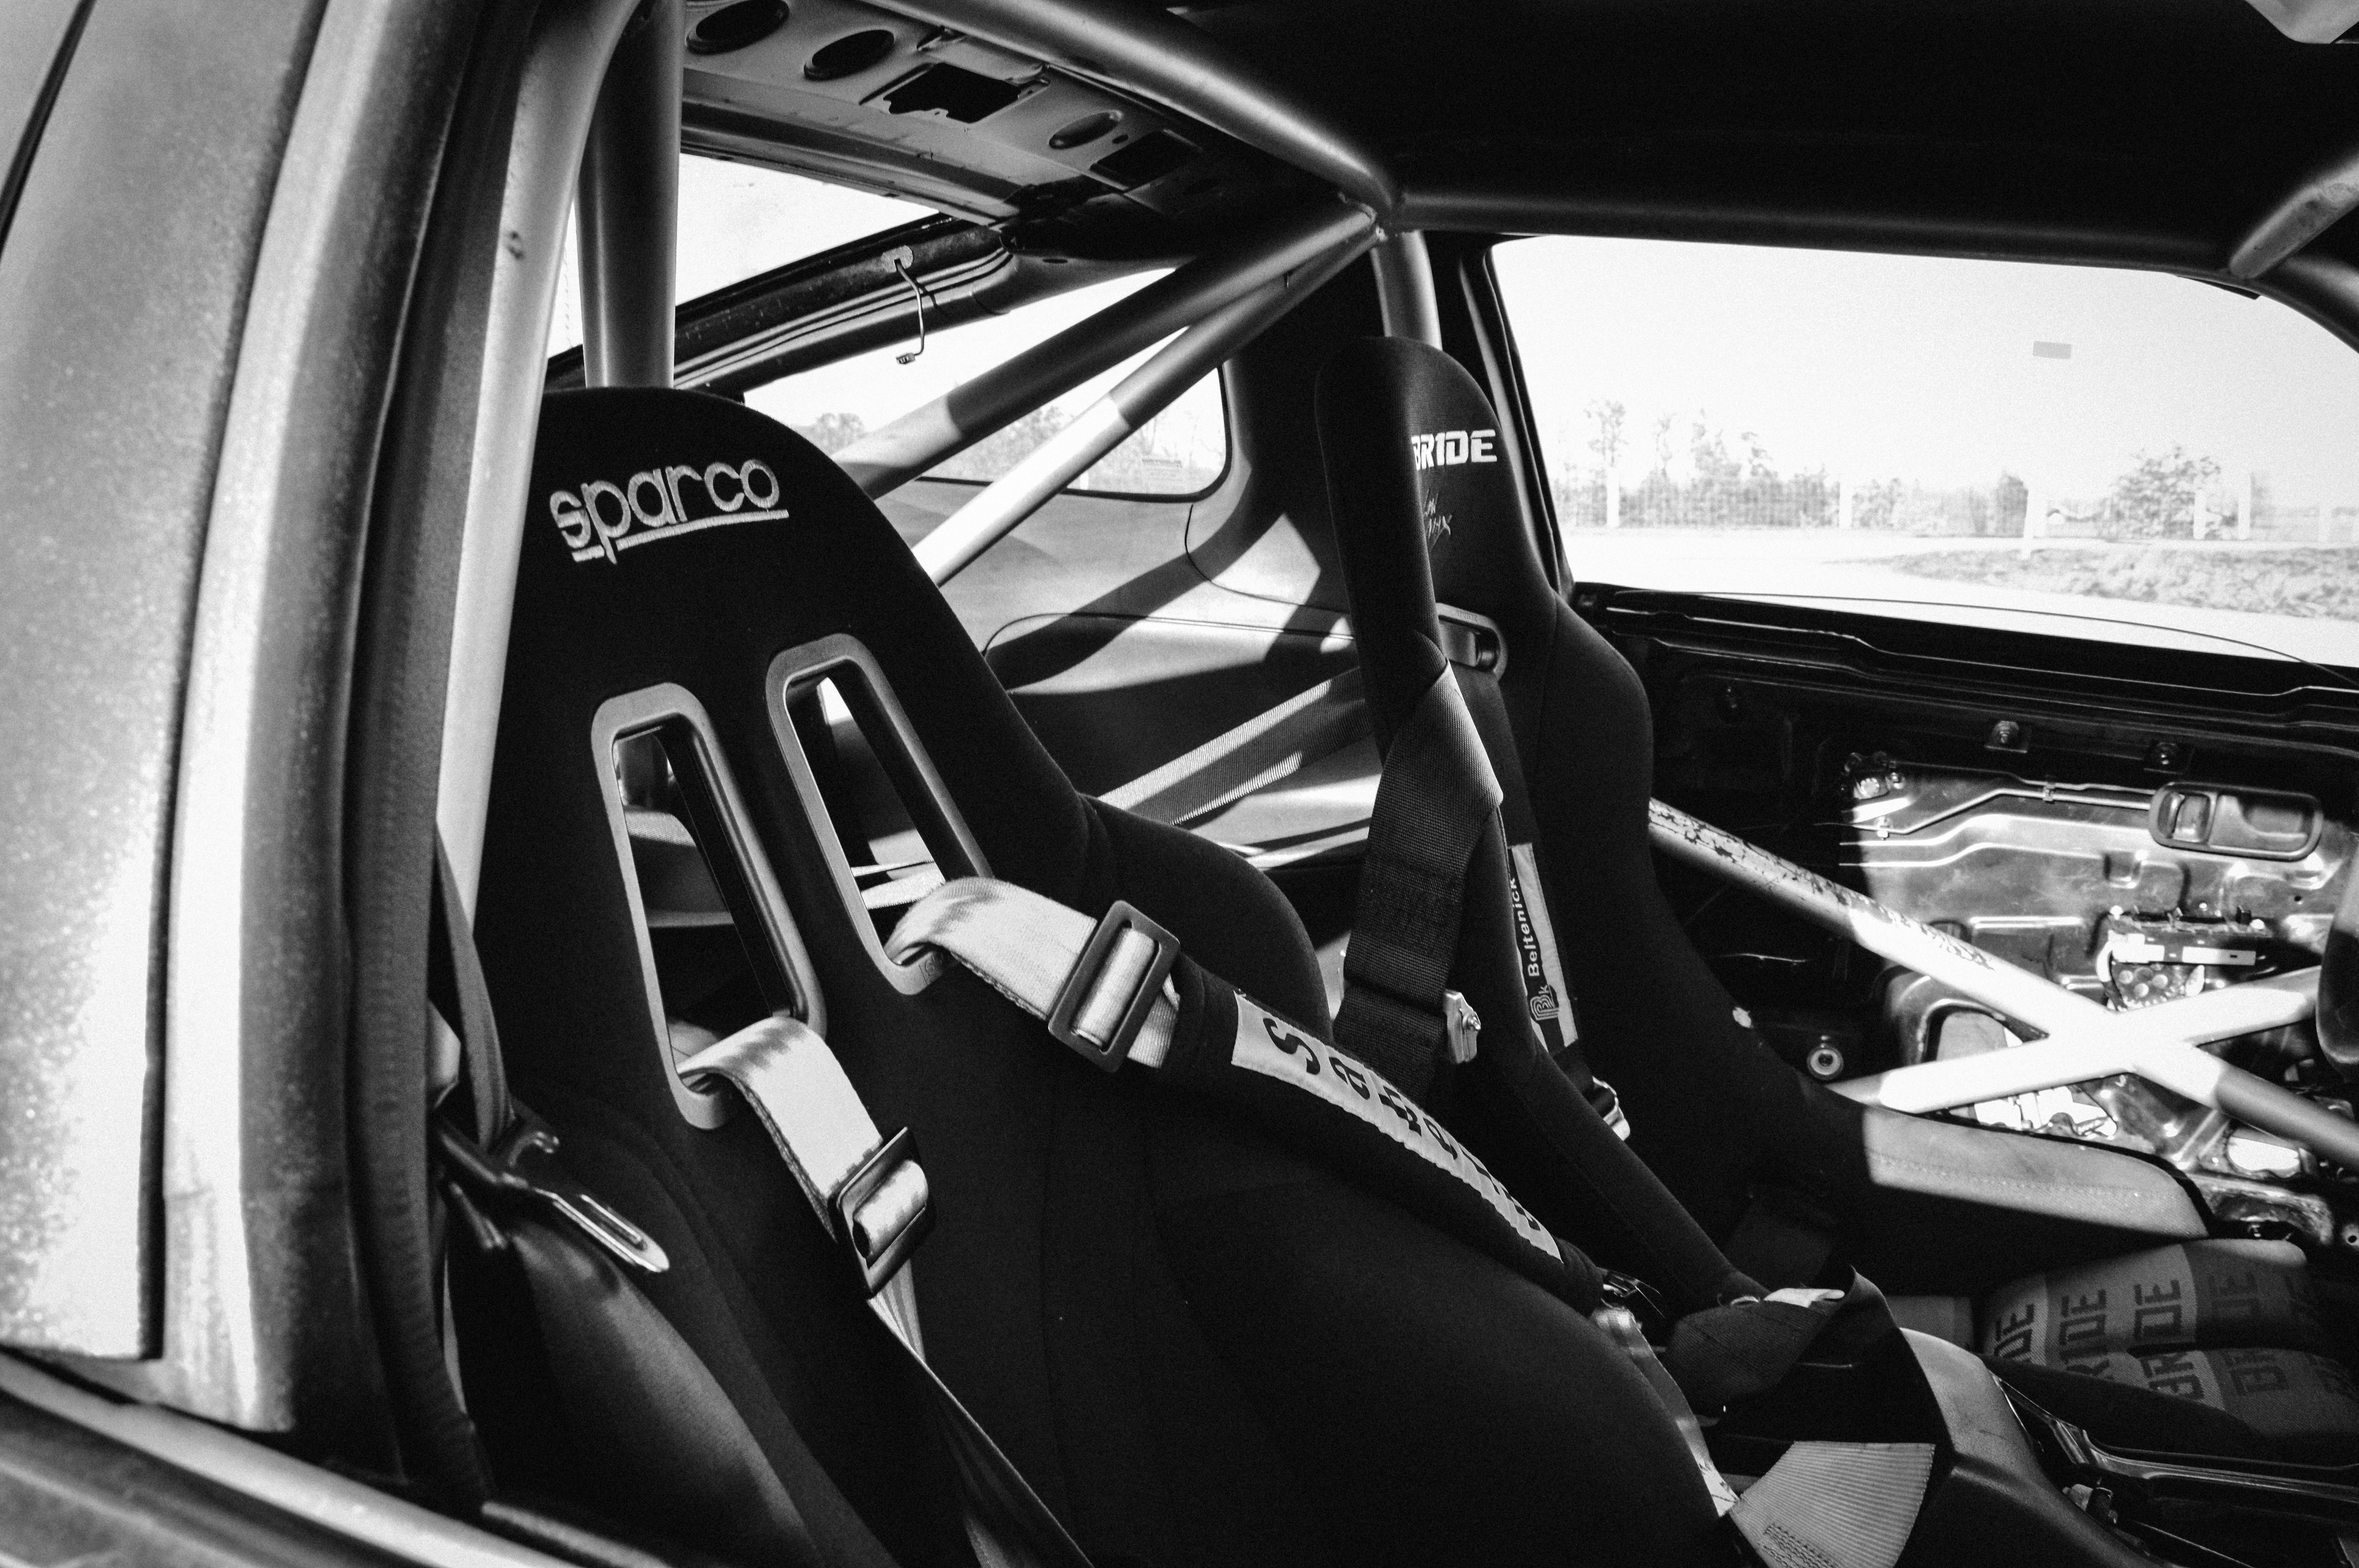
black and white, car, wheel, vehicle, black, monochrome, sports car, supercar, land vehicle, monochrome photography, automobile make, automotive design, luxury vehicle